Koch, Missouri

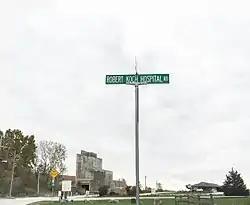
The intersection of Robert Koch Hospital Road and Koch Road in Oakville, Missouri. Near the previous site of Robert Koch Hospital. Photo taken in 2017.

Koch is a former community in St. Louis County, Missouri. It was named for Robert Koch, a German bacteriologist. The location was at what is now Interstate 255 east of Route 231. It had a post office, which is now closed.